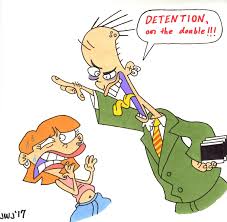
Portrait style: Cartoon Portrait